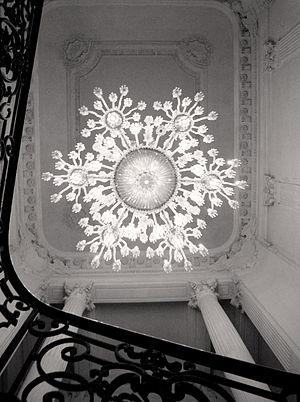
Le Musée Baccarat est un musée exposant à Paris une sélection de pièces fabriquées par la cristallerie Baccarat, en Lorraine. Il est ouvert tous les jours sauf les dimanches, lundis et jour fériés, de 10 h à 18 h.